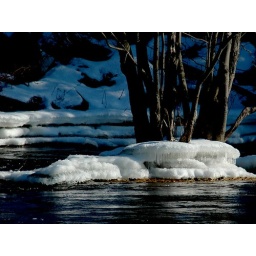
river ice Tweed Ontario frozen patterns caused by freezing splashing water and water levels changing in early spring.